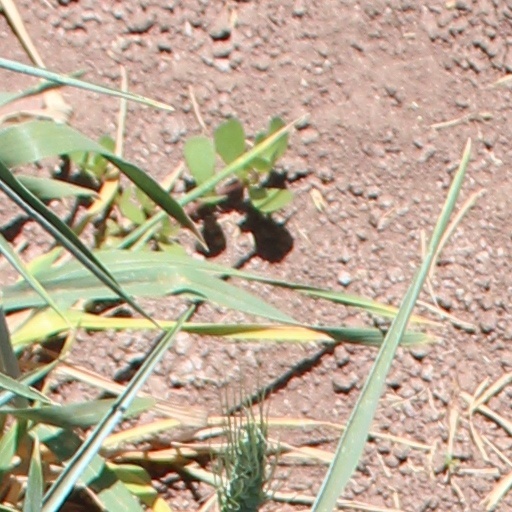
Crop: wheat